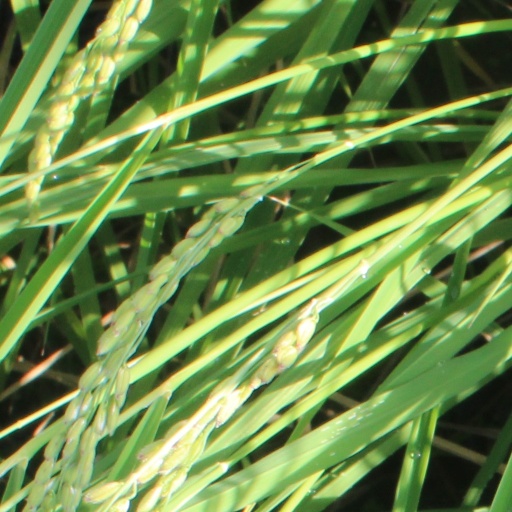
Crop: rice